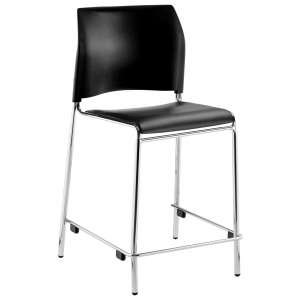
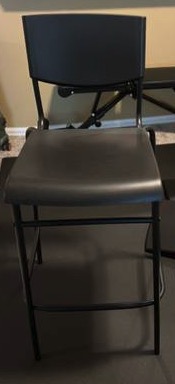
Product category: stool
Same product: no